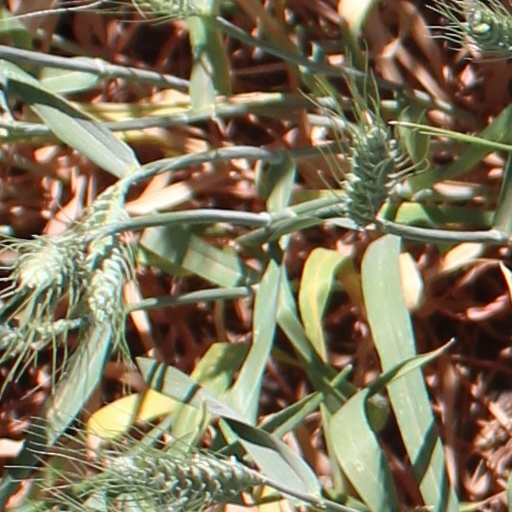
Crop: wheat